Connor Michalek

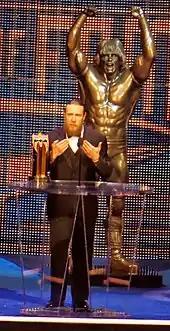
Daniel Bryan presents the Warrior Award at the 2015 WWE Hall of Fame ceremony

Following Michalek's death, WWE released a video in his memory, which went viral, featuring him interacting with numerous WWE personnel during WrestleMania XXX weekend.